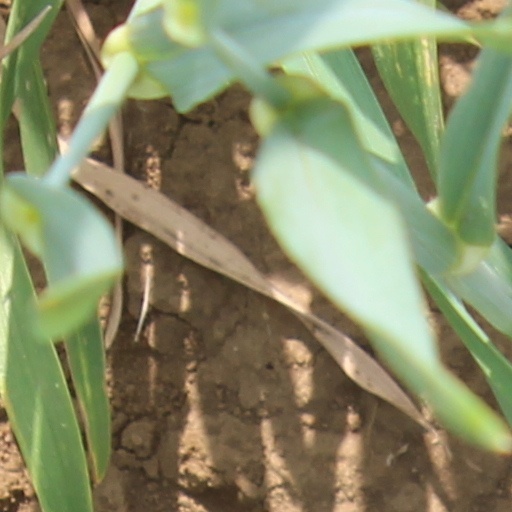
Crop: wheat